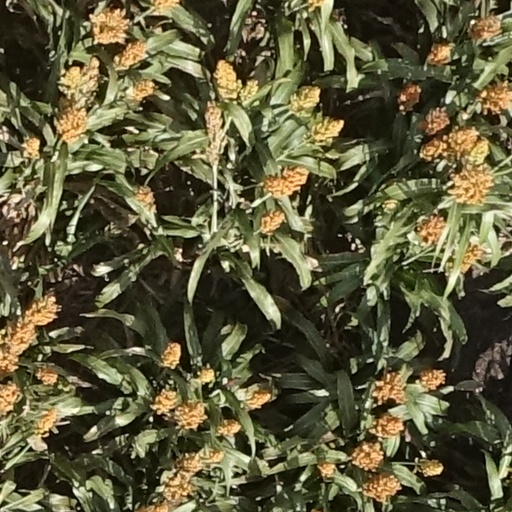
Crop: sorghum